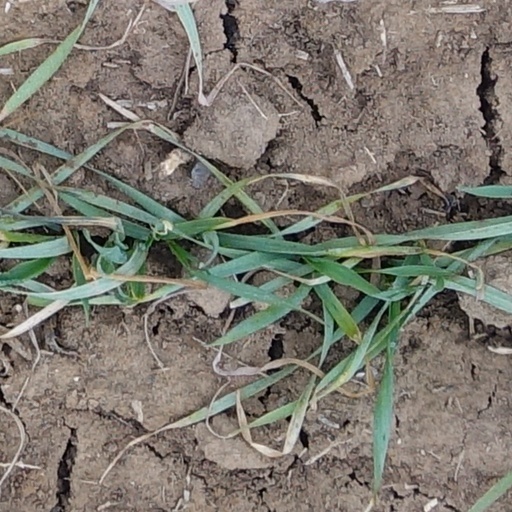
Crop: wheat